Claude Osteen

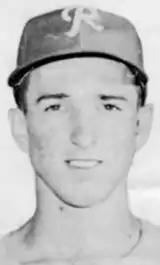
Osteen, circa 1959

Osteen signed with the Cincinnati Redlegs in 1957, after completing high school, and joined the major-league team without first playing in Minor League Baseball. While this was the era of "bonus babies"—players that the league required to be carried on a major-league roster, due to having a large signing bonus—Osteen received a bonus below the threshold.